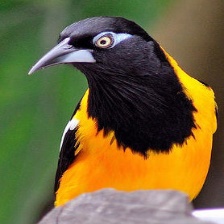
Species: VENEZUELIAN TROUPIAL
Scientific name: ICTERUS ICTERUS